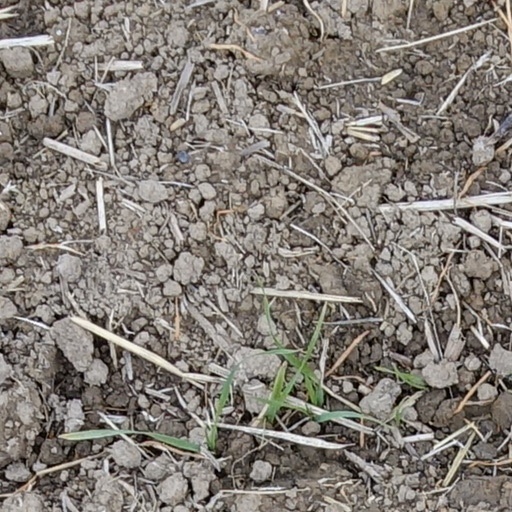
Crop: wheat